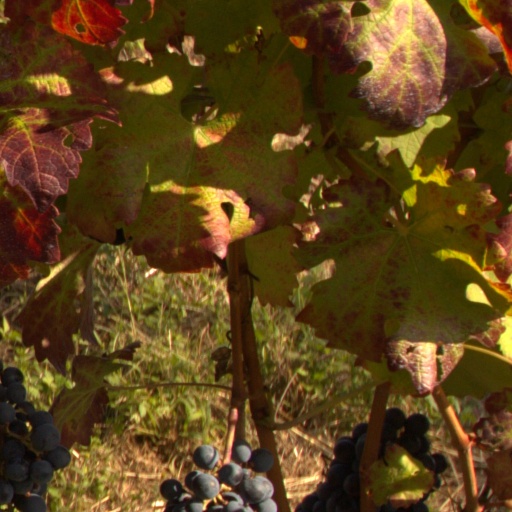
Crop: grape